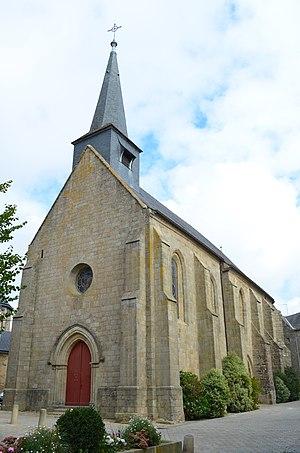
Chapelle Notre-Dame-la-Blanche - Guérande (Loire-Atlantique)
Guérande est une commune de l'ouest de la France, située dans le département de la Loire-Atlantique en Bretagne historique et appartenant à la région des Pays de la Loire. Sa partie urbaine occupe le sommet d'un coteau qui domine un territoire presque entièrement entouré d'eau, salée ou douce, dénommé presqu'île guérandaise. L'histoire de la commune elle-même est fortement marquée par la présence de marais salants qui ont fait sa richesse.
Cet article recense les monuments historiques en Loire-Atlantique, en France, répertoriés sur la base Mérimée.
Cet article recense les monuments historiques français classés en 1910.
La chapelle Notre-Dame-la-Blanche est une chapelle située à Guérande, dans le département français de la Loire-Atlantique.